Bal-Can-Can

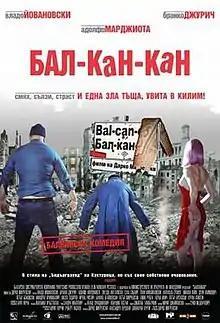
Bulgarian poster

Bal-Can-Can (transliterated "Bal-Kan-Kan") is a 2005 Macedonian action comedy film about a deserter who travels throughout the Balkans as a political immigrant in search of his dead mother-in-law who is wrapped in a carpet.